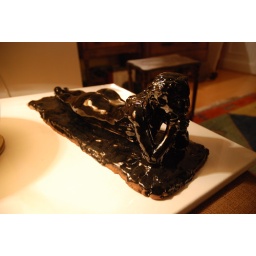
Lucy in mirror black